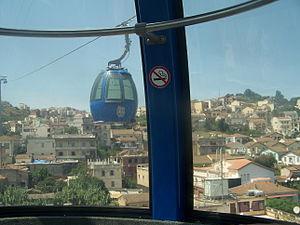
Télécabine de Skikda en Algérie
Le transport en Algérie est diversifié vu la superficie de l'Algérie.
Skikda, anciennement appelée Rusicada à l'époque phénicienne et romaine, Philippeville lors de la colonisation française, est une commune algérienne située en bordure de la mer Méditerranée, à 471 km à l'est d'Alger, dans la wilaya de Skikda. Elle est le chef-lieu éponyme de la wilaya de Skikda et de la daïra de Skikda.